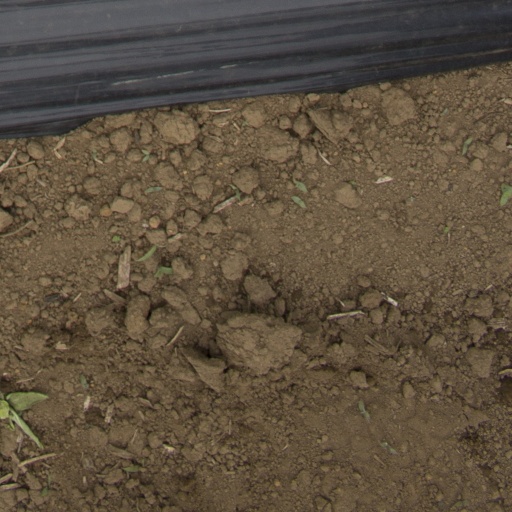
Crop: Jerusalem artichoke